Ancient Rites

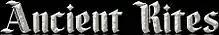

Ancient Rites is a Belgian black metal band formed in 1988. Initially, the lineup consisted of guitar players Johan and Phillip, drummer Stefan, and Gunther Theys on bass and vocals. In 1990 the "Dark Ritual" demo was released in the underground scene, getting worldwide attention just as black metal was gaining importance in the metal scene. Soon after the release of this demo Phillip died in a car crash and not long after, Stefan committed suicide. However painful this episode was to the band, they decided to continue and Stefan's position was taken by his drum roadie Walter van Cortenberg.